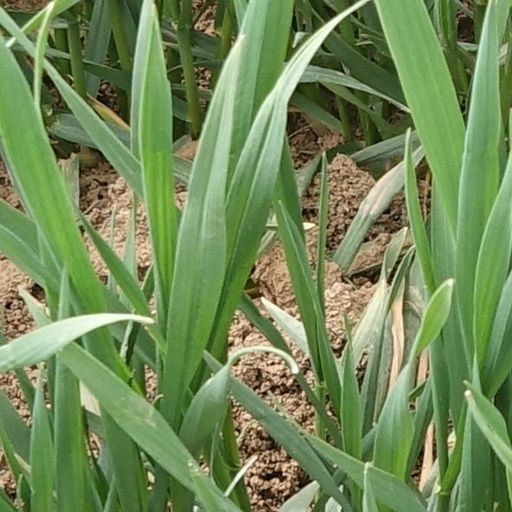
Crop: wheat